List of birds of North America

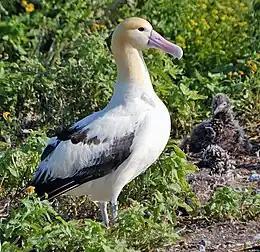
Short-tailed albatross

Order: PhaethontiformesFamily: Phaethontidae